Sébastien Loeb

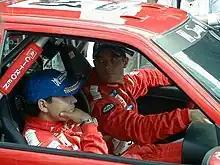
Loeb and Elena at the 2001 Rally Finland

Loeb initially competed as a gymnast and became a four-time Alsatian champion, once champion of the French Grand East, and fifth in the French championship. He broke off school in 1992 but resumed taking classes in 1994, aiming at vocational training in electrical engineering. On 1994, in parallel with his classes, he started working as an electrician at the Socalec company near Haguenau Airport, where he was the oldest apprentice and already noted for his daring/reckless driving style. On this level, he could count on the understanding of his boss, who was himself fascinated by speed and owned a Ferrari Testarossa 512 TR.